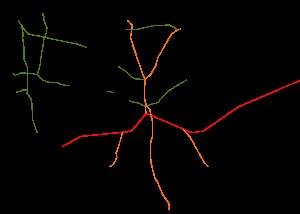
Le Teilleul est une commune française située dans le département de la Manche en région Normandie, peuplée de 1 683 habitants.
Le Teilleul est une ancienne commune française située dans le département de la Manche en région Normandie, devenue le 1ᵉʳ janvier 2016 une commune déléguée au sein de la commune nouvelle du Teilleul.